Bryant and May Factory, Melbourne

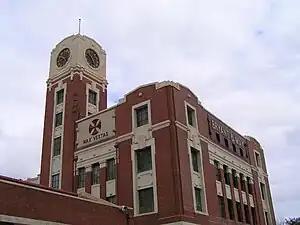
Bryant and May factory clock tower

The Bryant and May Factory, located in the Cremorne area of Richmond in Melbourne, is notable for its distinctive red brick buildings, and as the location for the manufacture of Australia's most popular brand of matches through much of the 20th century. Bryant & May adopted the brand name Redheads in 1946, and it is still the most popular match in the country, although now manufactured in Sweden.